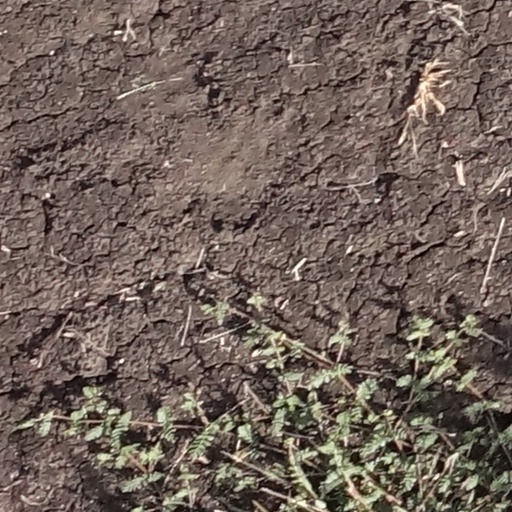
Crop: sorghum